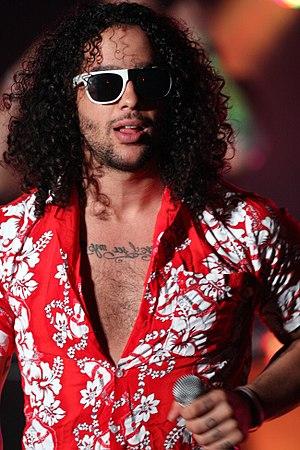
Skyler Austen Gordy est un rappeur, auteur-compositeur-interprète, DJ et danseur américain, plus connu sous le nom de Sky Blu. Il est le petit fils de Berry Gordy, fondateur du label Motown, ainsi que le frère de la chanteuse et DJ Mahogany LOX.